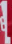
Number: 1